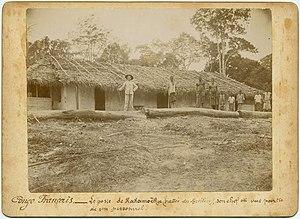
Le poste de Kakamoeka (vallée du Kouilou), son chef et une partie de son personnel - Congo Français
Les Vili forment un peuple bantou d'Afrique centrale, établi au sud-ouest du Gabon, en République du Congo, en Angola et en République démocratique du Congo. En République du Congo ils sont présents dans deux départements, Kouilou et Pointe Noire, et également nombreux dans Brazzaville. C'est un sous-groupe des Kongos.